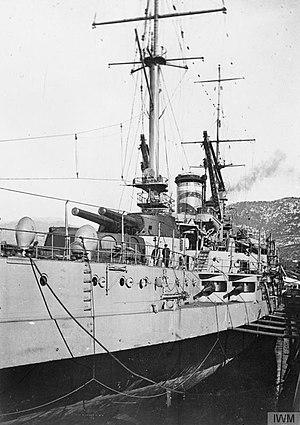
La Lorraine est un cuirassé français de classe Bretagne, construit en 1913 et retiré du service en 1953.